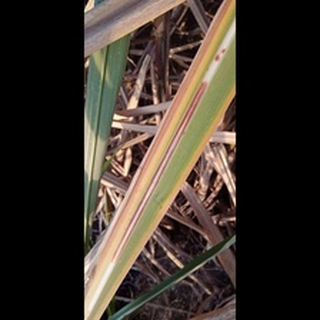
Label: sugarcane_red_rot